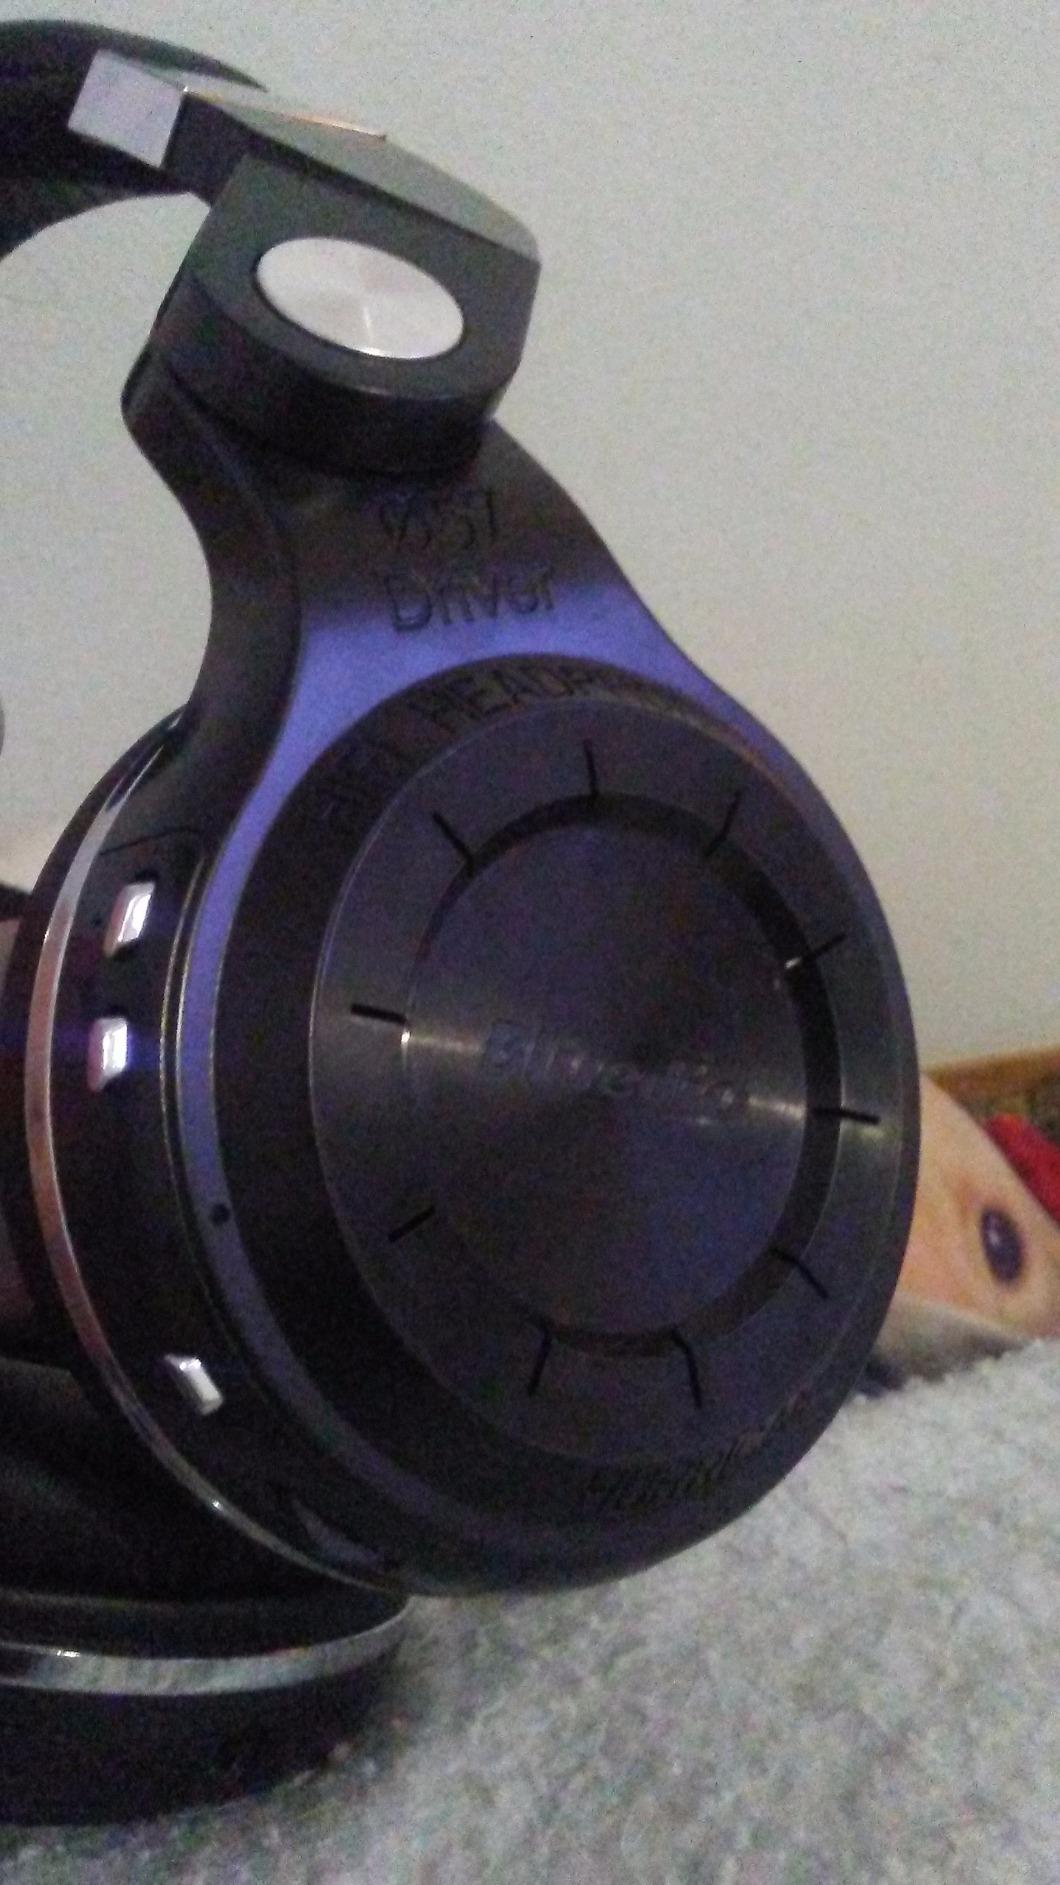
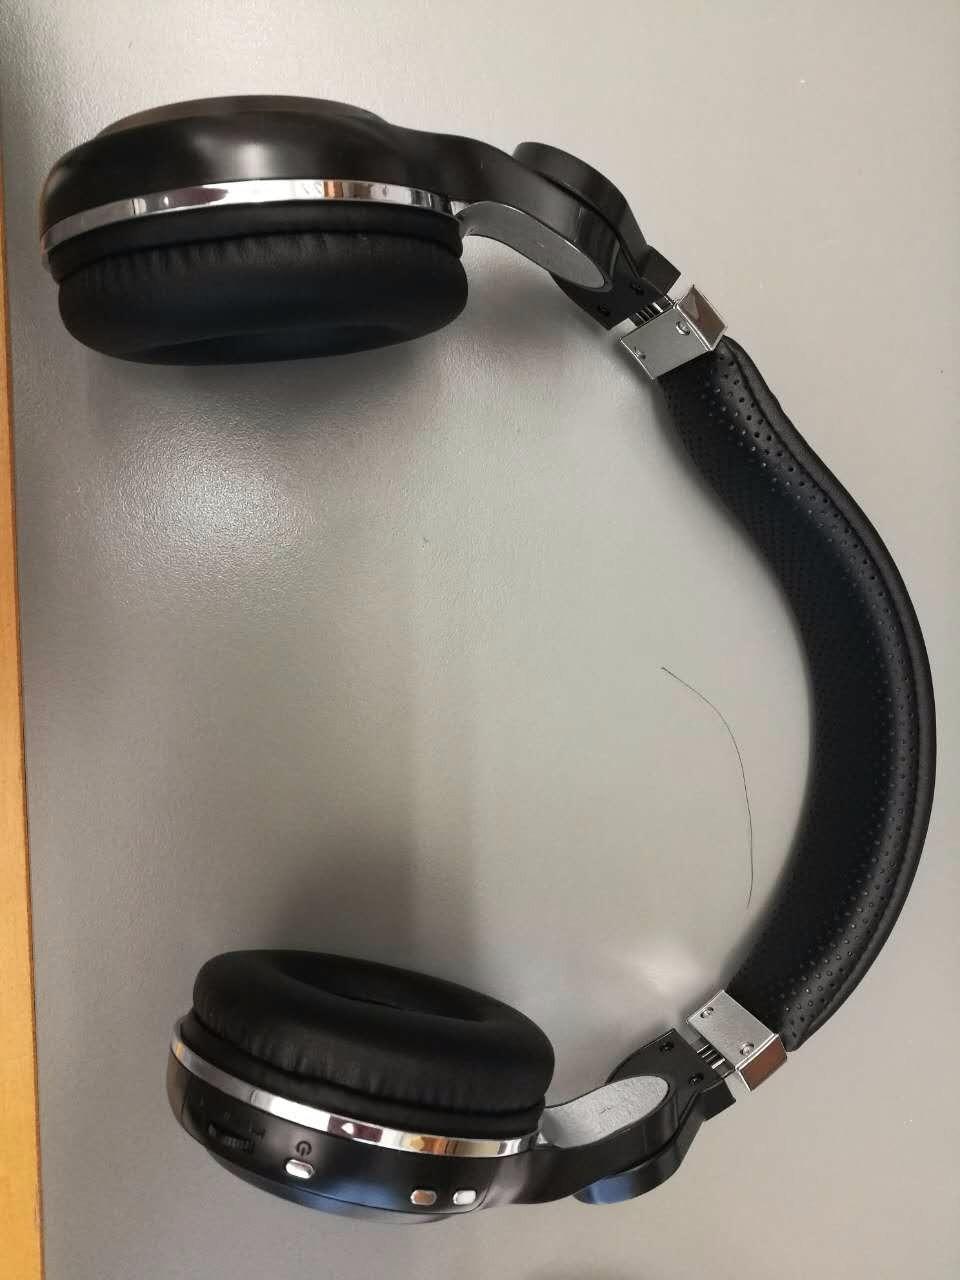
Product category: headphones
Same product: yes